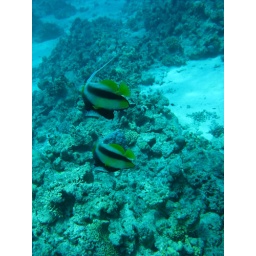
butterfly fish always travel in pairs